Pogorelec

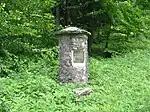
Monument to 600 years of settlement in Pogorelec

Pogorelec was a Gottschee German village. In 1931 the village had five houses and a population of 24. The original inhabitants were expelled in the fall of 1941. Italian troops burned the village in the summer of 1942 during the Rog Offensive. After the war a lodge with a large hay loft belonging to the Podturn Forestry Works was built here, used for part of the year by forestry workers.